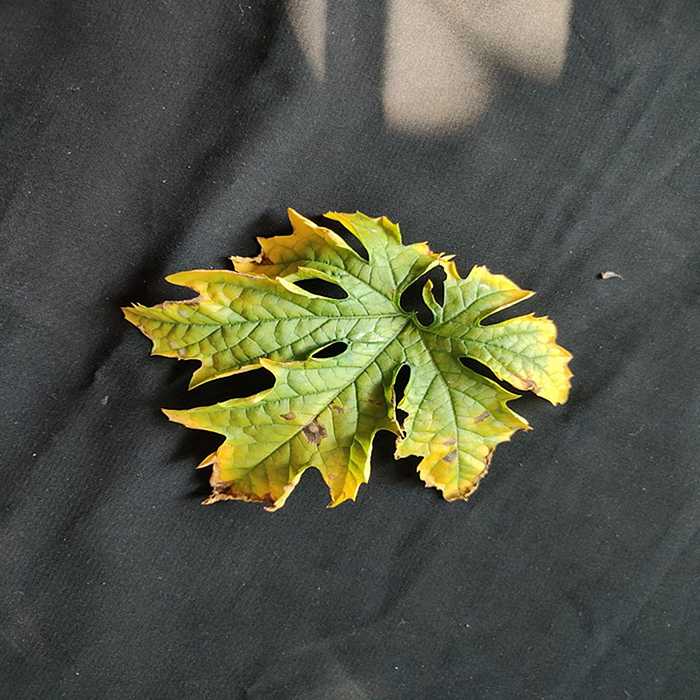
Plant: Bitter Gourd
Label: Fusarium wilt